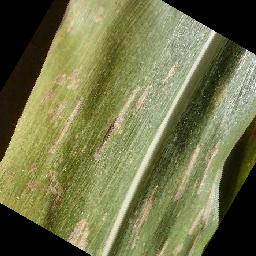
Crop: corn
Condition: (maize)_cercospora_spot_gray_spot